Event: Nepal Earthquake
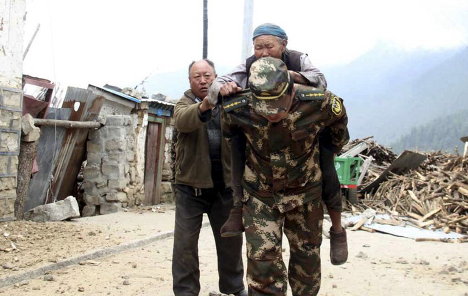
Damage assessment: damage